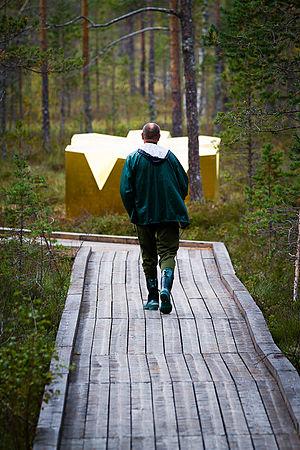
Sculpture dorée symbolisant les parcs nationaux comme ""joyaux de la couronne des aires protégées suédoises"", parc national de Hamra
Le parc national de Hamra est un parc national de la Suède situé dans la commune de Ljusdal du comté de Gävleborg. Il couvre une superficie de 1 383 ha, dans une zone au relief peu prononcé, le long du cours de la rivière Svartån.